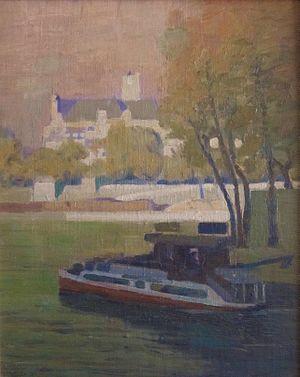
Toile d'Alexandre Cuvelier
Alexandre Cuvelier est un artiste-peintre français de la fin du XIXᵉ et du début du XXᵉ siècle.